Laura Berg

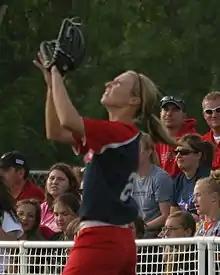
Berg snags a fly ball during batting practice in 2008

Laura Kay Berg (born January 6, 1975) is an American college softball head coach for Oregon State and a former collegiate four-time All-American and Olympian. She played for the Fresno State Bulldogs from 1994–98, where she won the 1998 Women's College World Series and owns the Western Athletic Conference career records in hits, runs and triples. She is one of only four women to have won four Olympic medals in softball, having won a medal at every Olympics the sport was contested. She is second all-time in NCAA Division I career hits and at-bats. She is also a USA Softball Hall of Fame honoree.